Electrical telegraphy in the United Kingdom

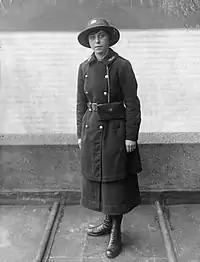
Female telegram messenger during World War I

Prior to World War I, the telegraph rates charged to news services became a political issue. There was a preferential rate granted for news providers. They were charged one shilling (5p) for 75 or 100 words (depending whether it was inside or out of office hours respectively) and then twopence (0.4p) for each additional 75/100 words, including repeat messages to different addresses. A journalist could send 100 messages and 99 of them would cost only twopence. This was unprofitable for the Post Office, but the government was reluctant to act because they did not want to antagonise the newspapers. The issue was put on hold when war broke out, but in 1915, the minimum price of ordinary inland telegrams was raised from sixpence (2.5p) to ninepence (3.8p). Postmaster General Herbert Samuel commented, "If 6d for 12 words is unremunerative, 1s for 100 words is far more so", let alone the twopence copy rate for subsequent messages. Samuel proposed a new press scale of 1s for 60/80 words and a copy rate of threepence (1.3p). This was delayed to 1917 because of the war, and then to 1920, when it was finally implemented.